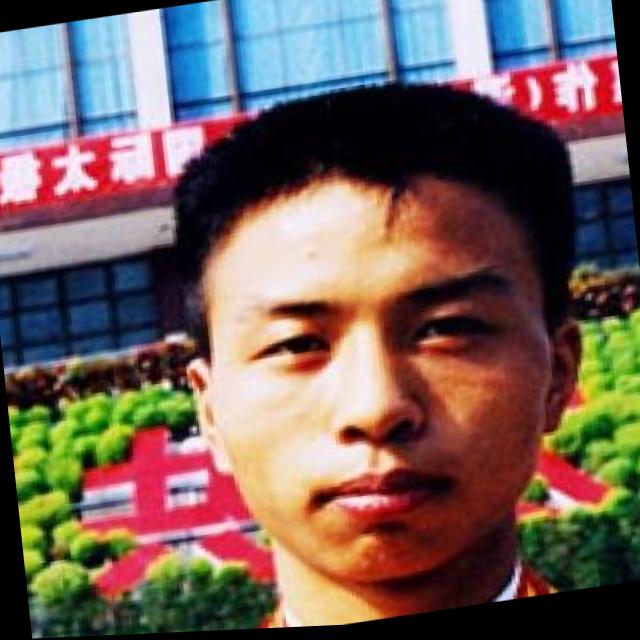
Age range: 21-44